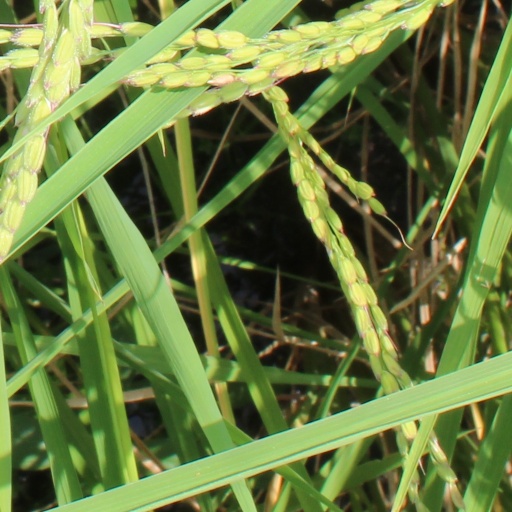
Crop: rice